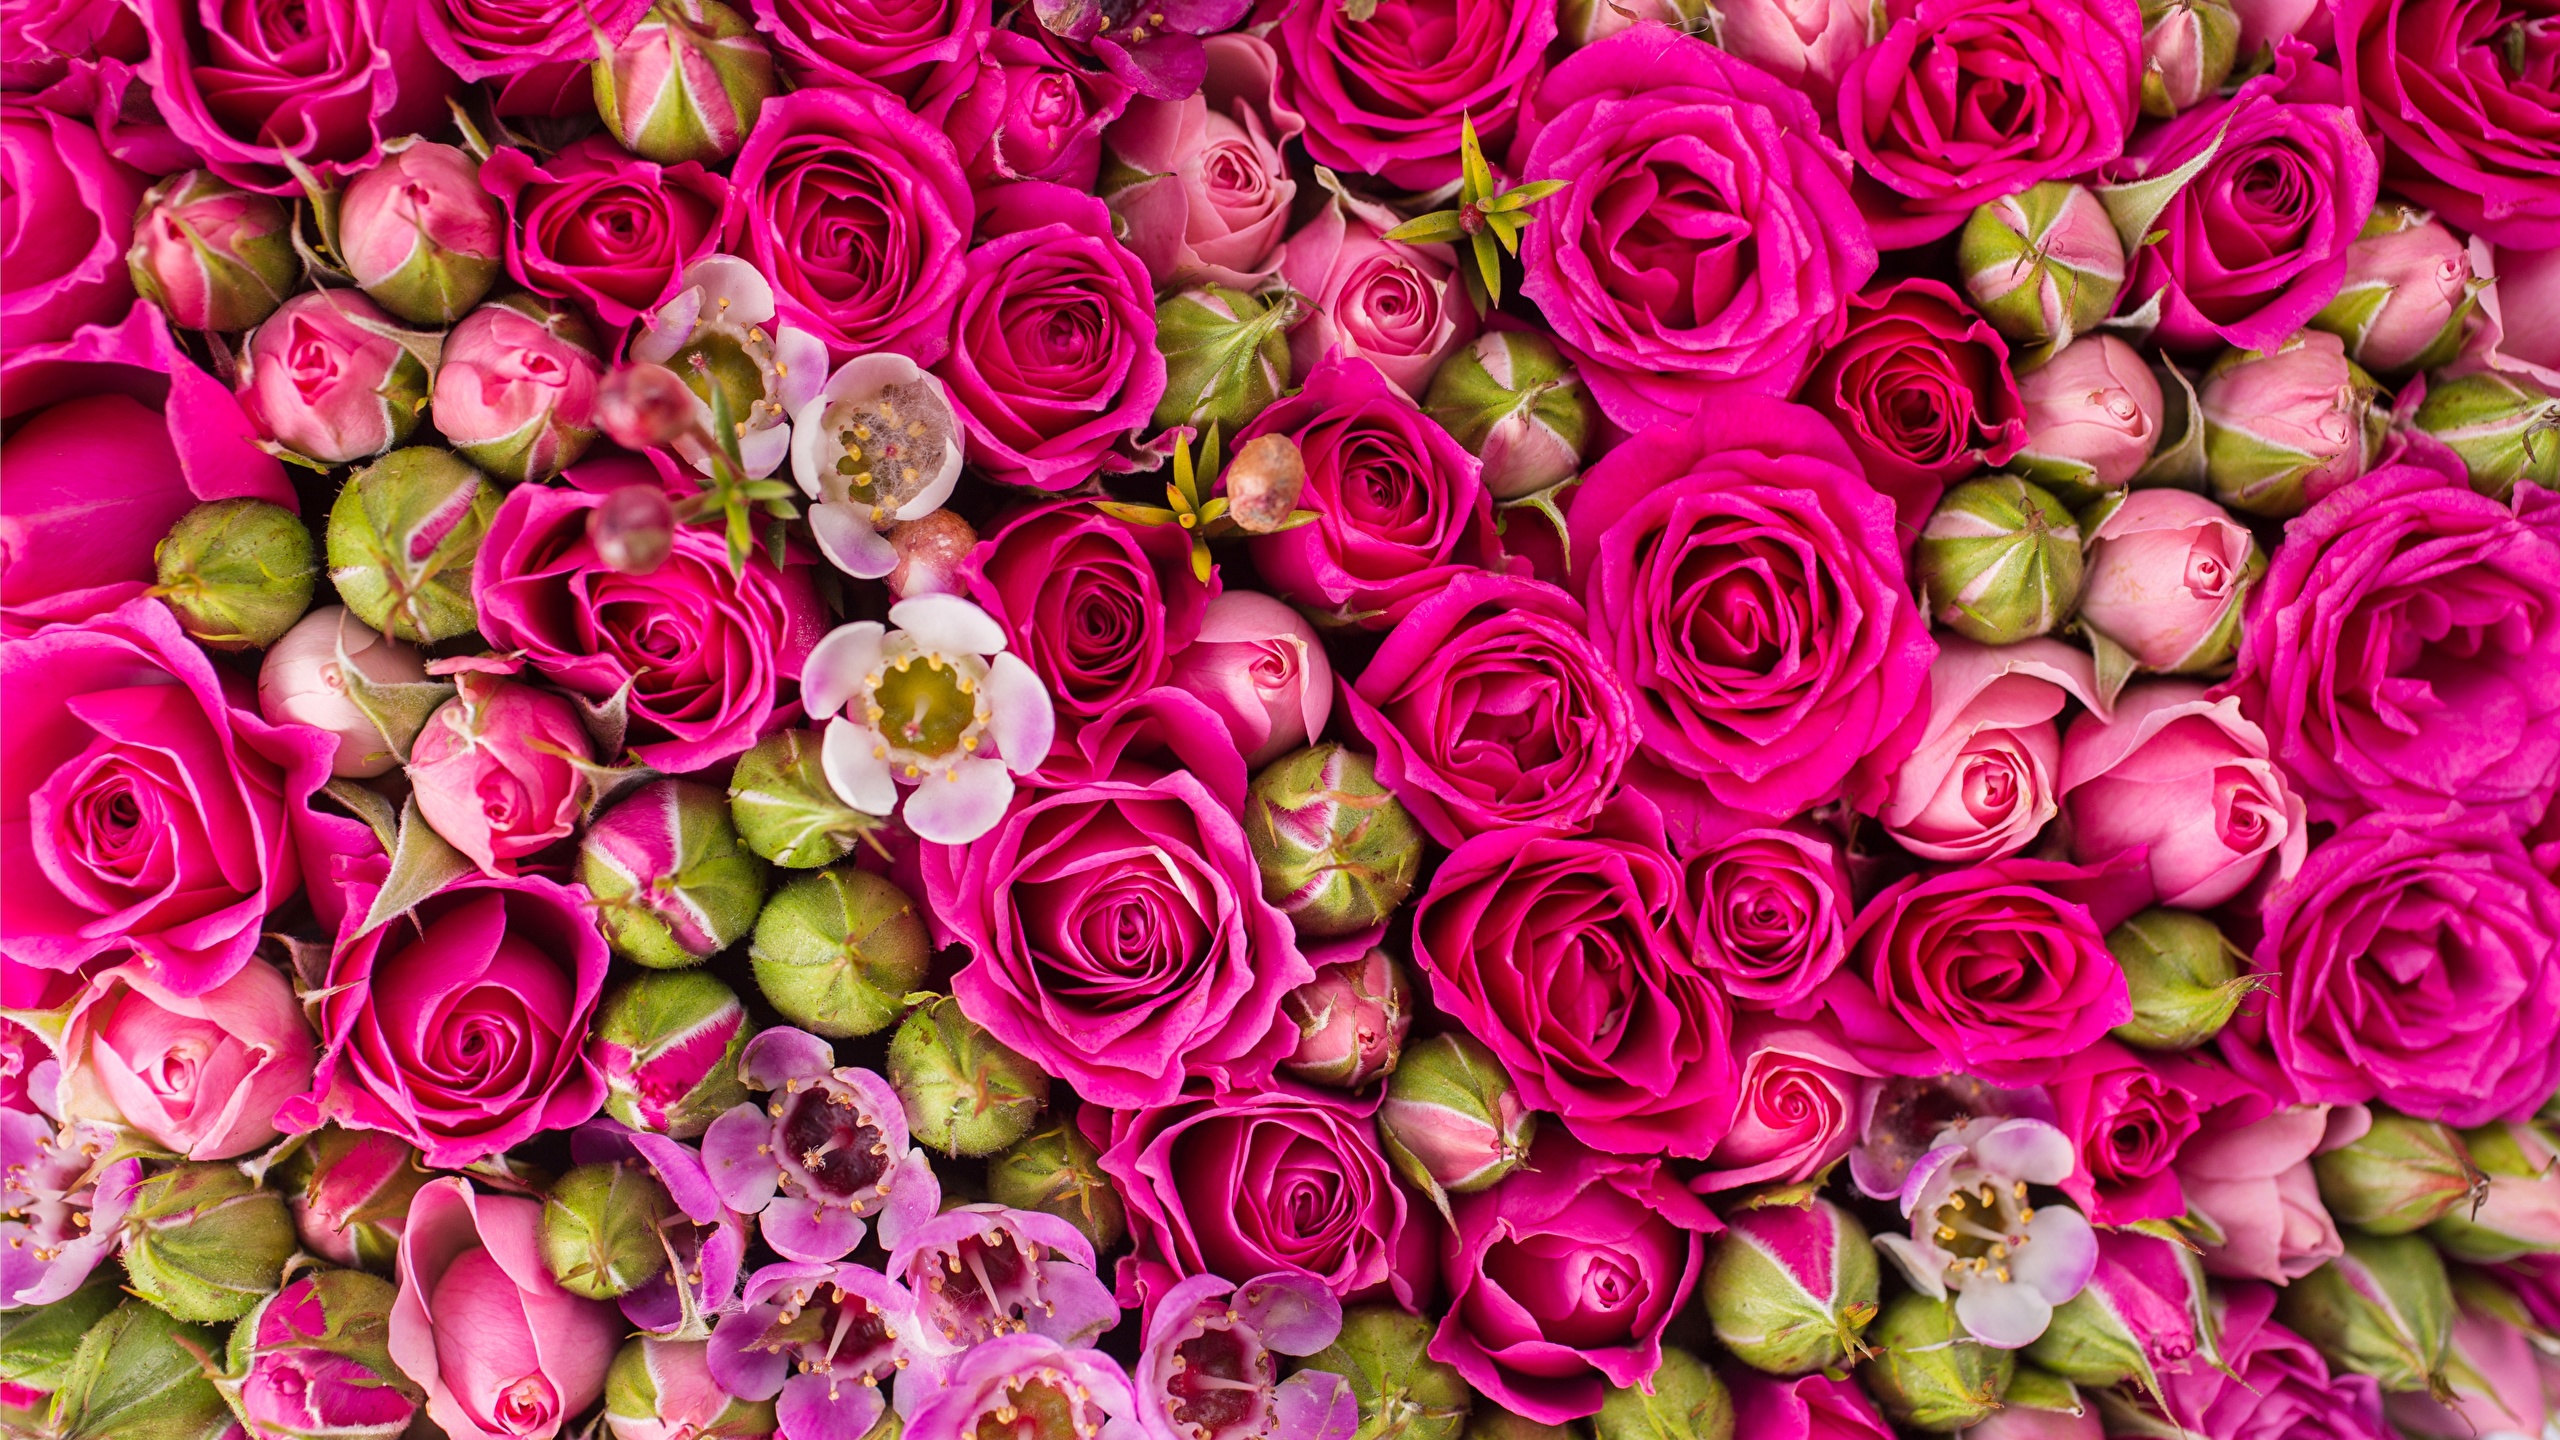
flowers roses, flower, garden roses, rose, pink, plant, petal, floribunda, rose family, flowering plant, rosa centifolia, cut flowers, bouquet, rose order, magenta, persian buttercup, close up, floral design, flower arranging, floristry, annual plant, Hybrid tea rose